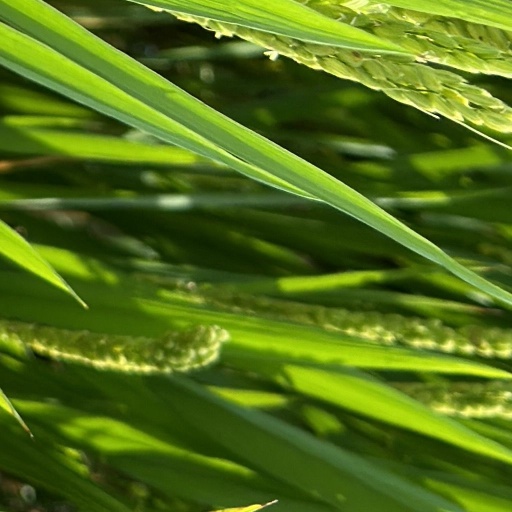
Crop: rice